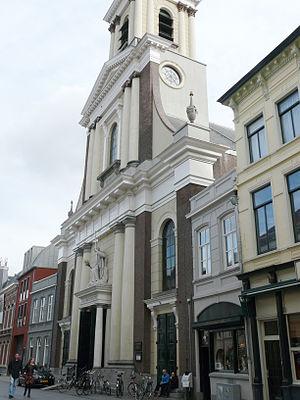
La cathédrale Saint-Antoine de Padoue de Bréda est l'église-mère du diocèse de Breda aux Pays-Bas. Elle a été construite en 1837 en style néoclassique. Elle est choisie comme cathédrale de Bréda de 1853 à 1876, et de nouveau en 2001. La cathédrale est située en centre-ville de Bréda, non loin de la Grand-Place.
Le diocèse de Breda est un diocèse suffragant de l'archidiocèse d'Utrecht situé au sud-ouest des Pays-Bas. C'est en 1803 que fut érigé le vicariat apostolique de Breda qui devint un diocèse en 1853. On comptait en 2006 près de 482 496 baptisés catholiques pour 1 106 084 habitants. Ce diocèse est particulièrement touché par la déchristianisation et par l'effondrement de la pratique catholique qui ne concerne plus qu'une dizaine de milliers de personnes.